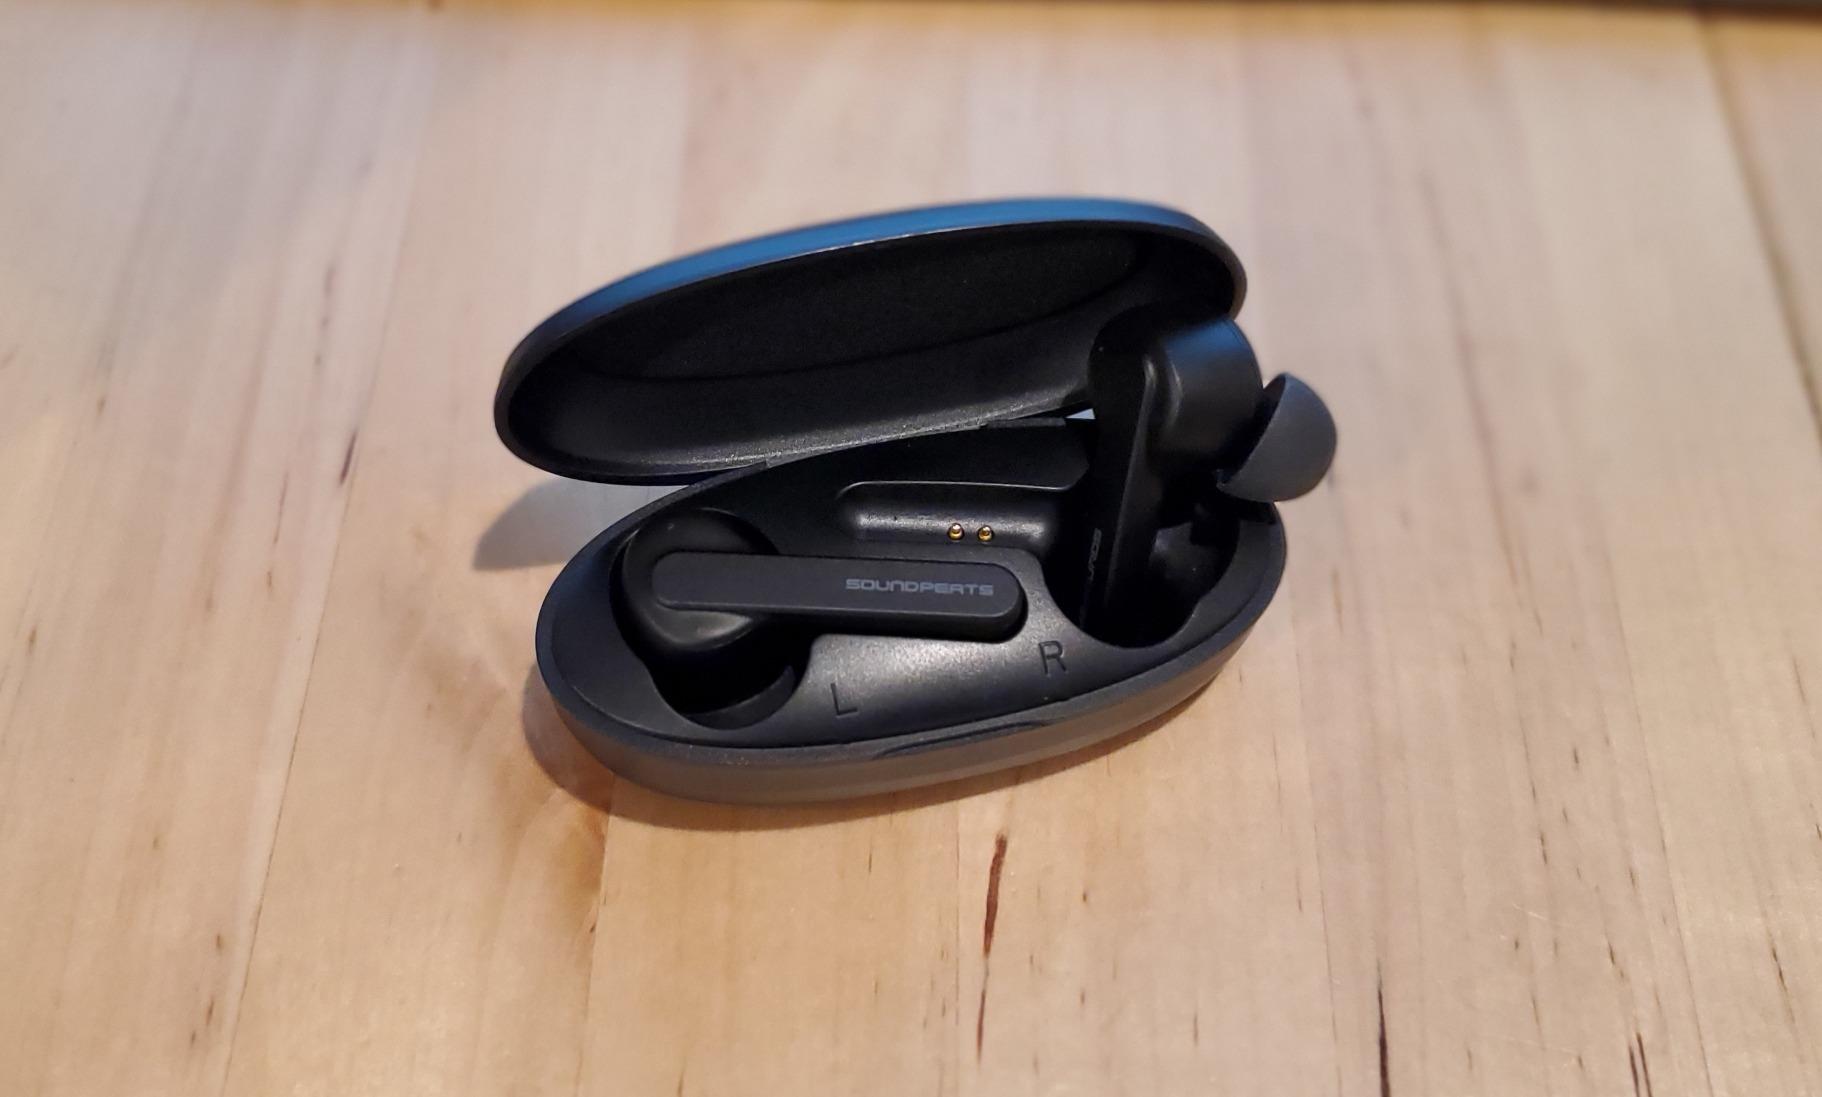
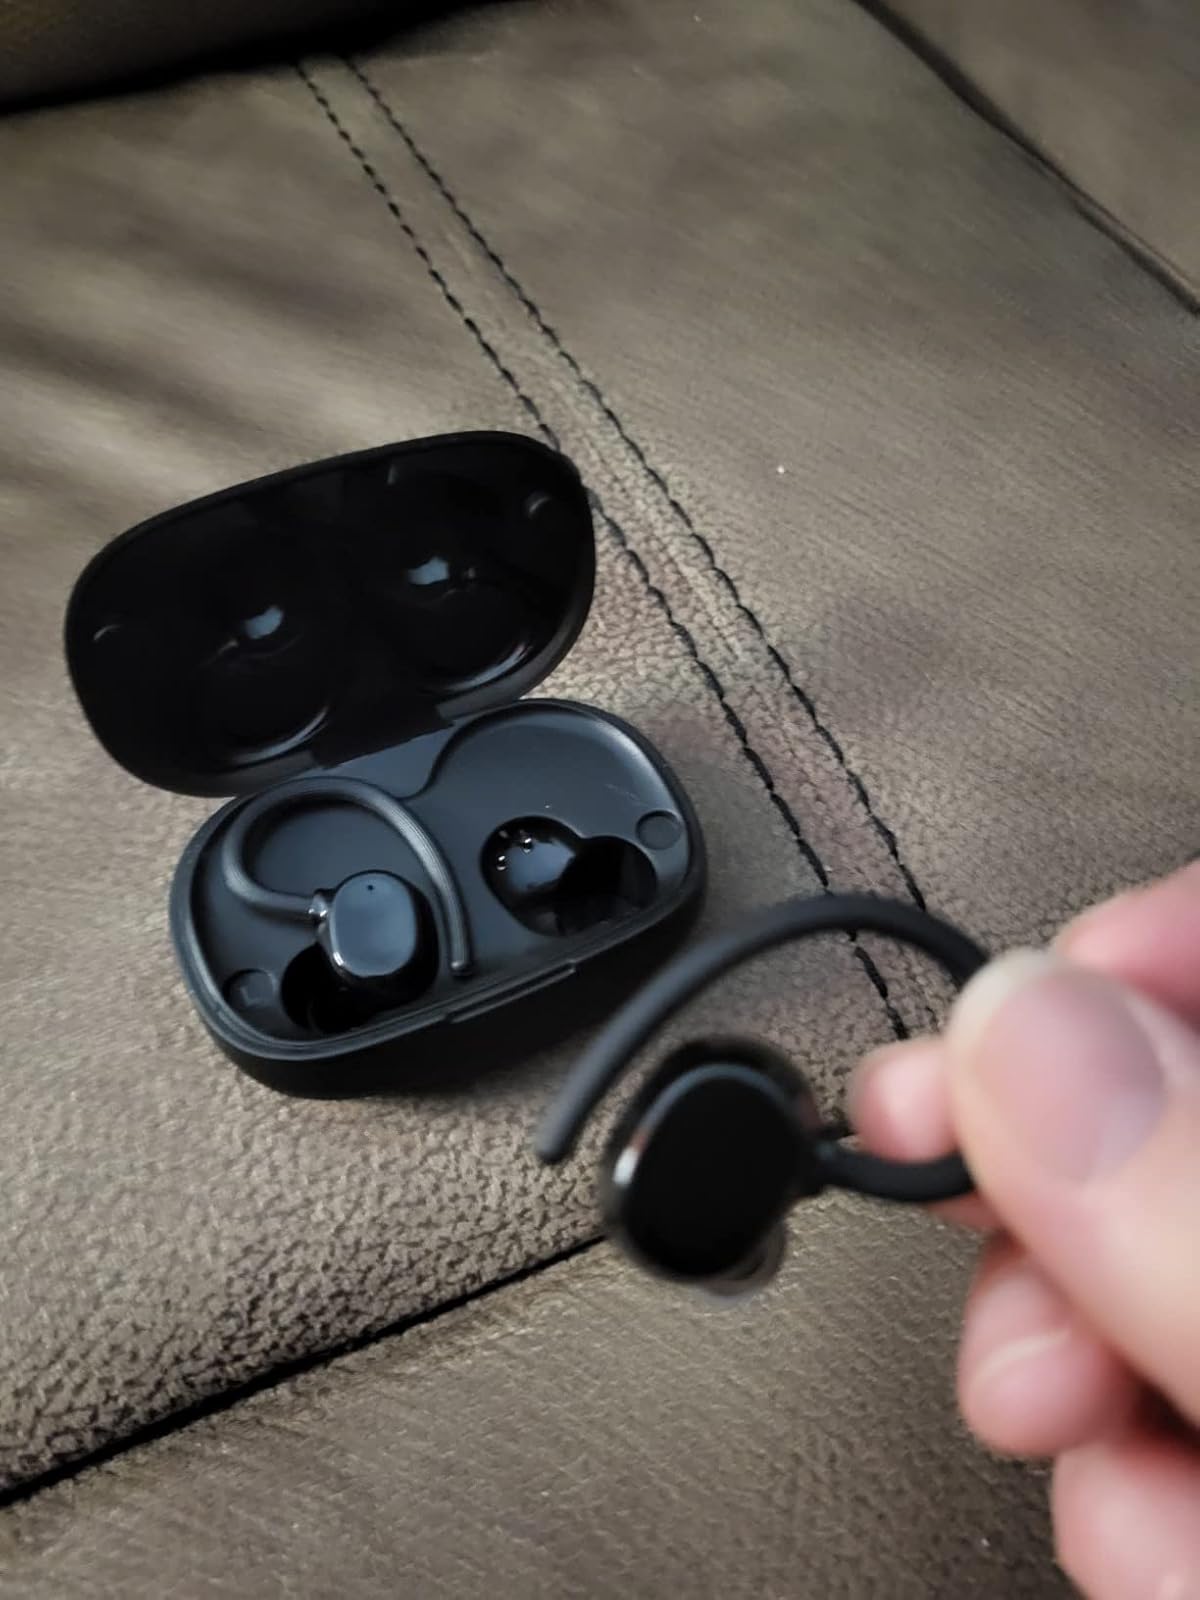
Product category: earbuds
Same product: no